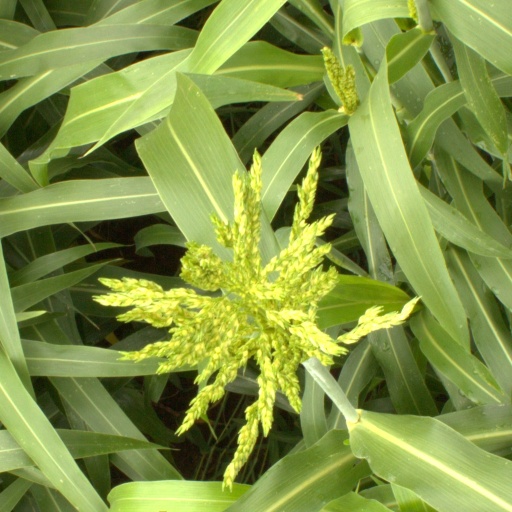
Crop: sorghum